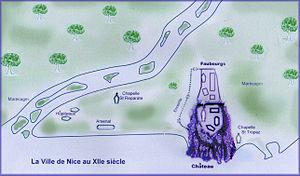
Le château de Nice était un ouvrage fortifié à vocation militaire, présent du XIᵉ au XVIIIᵉ siècle sur une colline rocheuse, surplombant la baie de Nice. Après avoir subi plusieurs sièges, notamment en 1543 et 1691, il fut pris en 1705 par les troupes françaises puis détruit en 1706 sur ordre de Louis XIV.
Laugier de Nice, dit le roux est aussi connu sous le nom de Laugier d’Orange-Mévouillon ou Laugier de Vence. Il est né vers 950 et mort en 1032.
Rambaud ou Raimbaud de Nice est né vers 1006 et mort vers 1073.